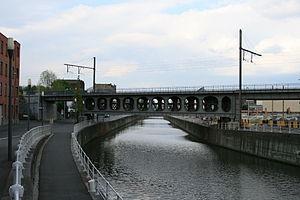
Pont Vierendeel d'Anderlecht 1
Le pont Vierendeel d'Anderlecht, est un pont isostatique d'une longueur totale de 39 m permettant à la ligne 28 de la SNCB de franchir le canal de Charleroi à hauteur de la chaussée de Mons.
Afin de permettre le croisement de flux de circulation ou le franchissement d'obstacles, de nombreux ouvrages d'art ont été créés en région bruxelloise.